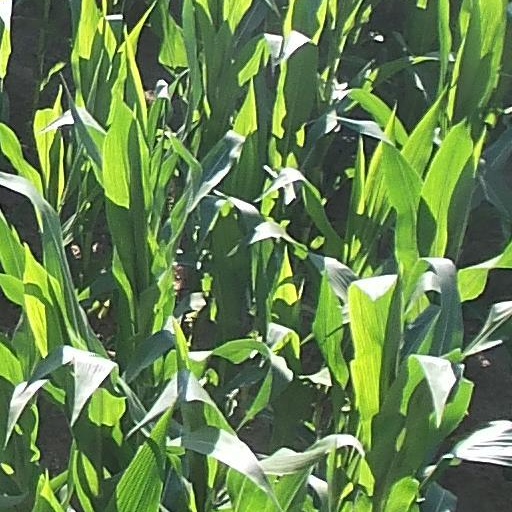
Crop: maize; corn